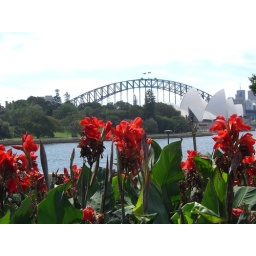
Flowers in front of the bridge and opera house (CIMG0543)